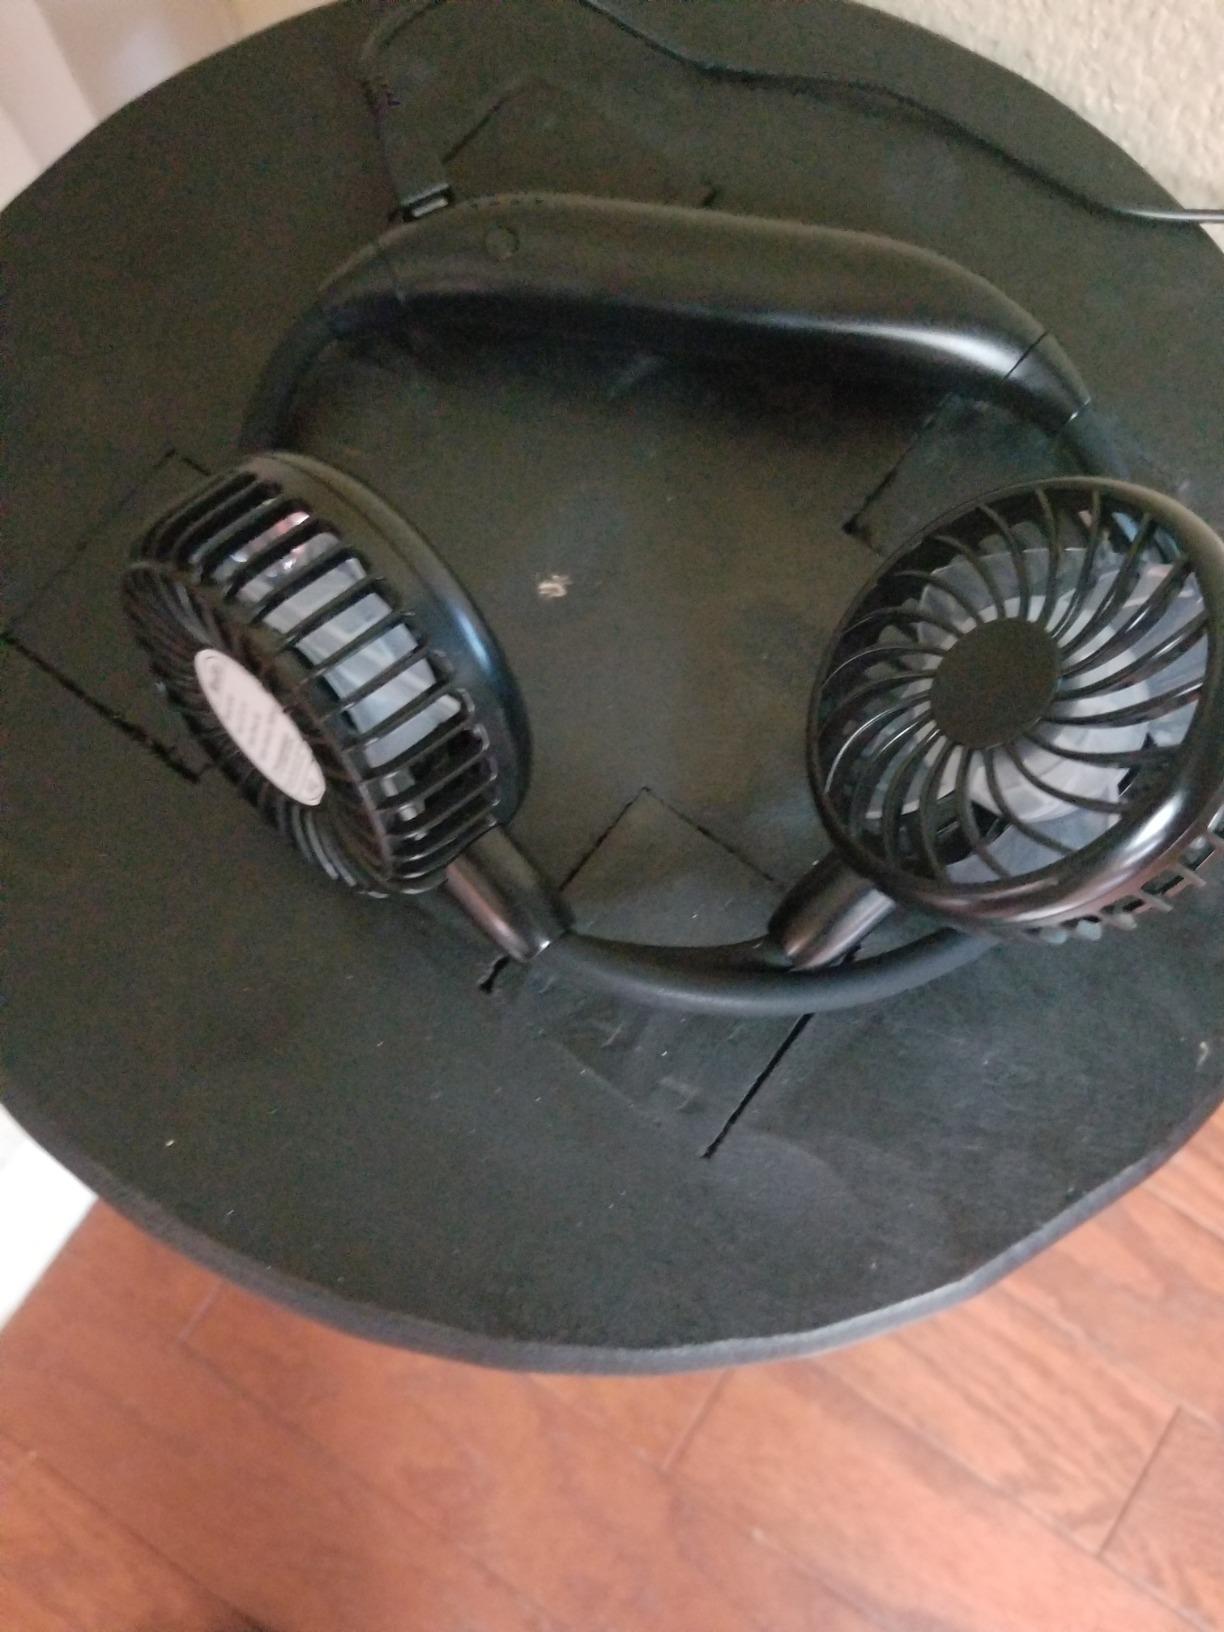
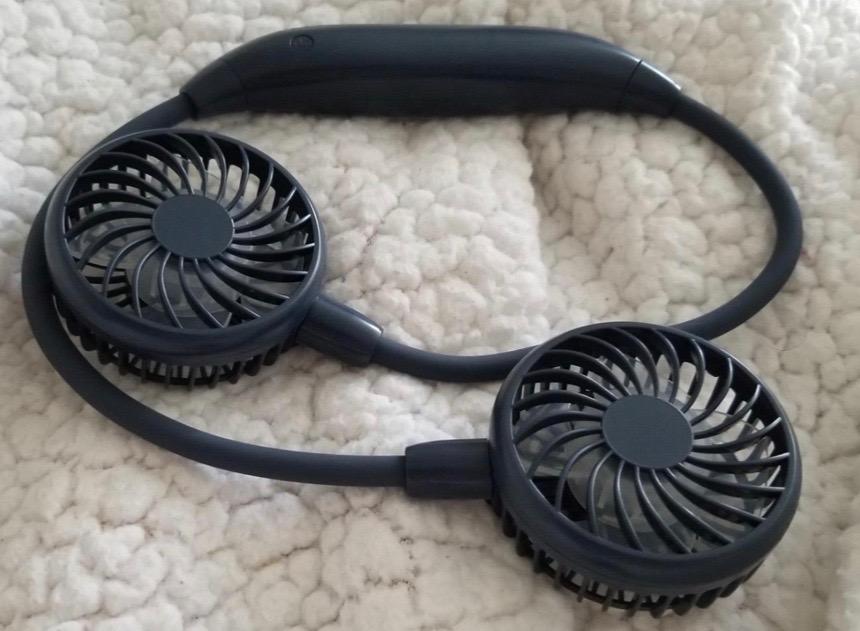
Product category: fan
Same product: no